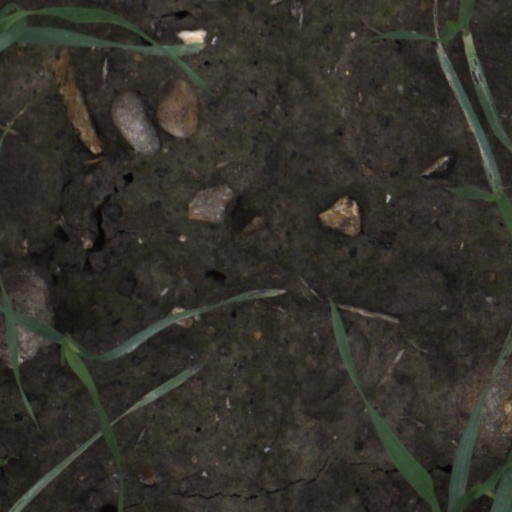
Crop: wheat